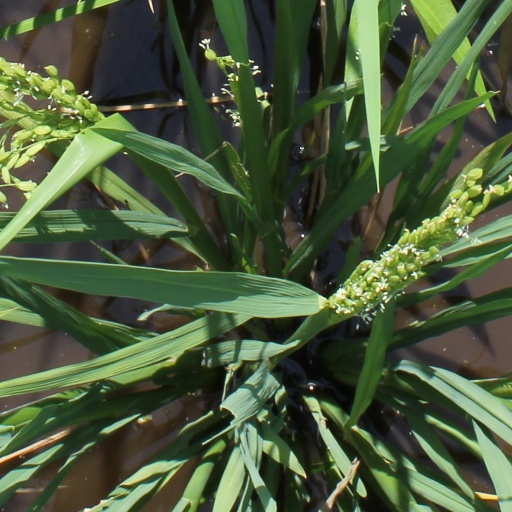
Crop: rice